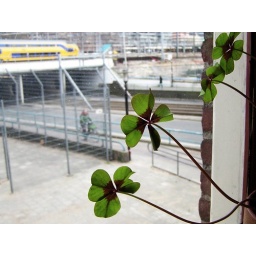
Het centraal station van Utrecht - zoals gezien door onze kamerplanten. Utrecht central train station, as seen by our plants.